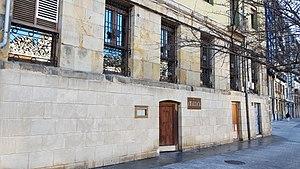
Restaurant Mina, Bilbao Euskara: Mina Jatetxea, Bilbo Español: Restaurante Mina, Bilbao